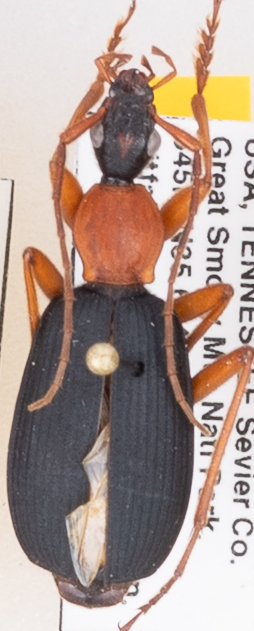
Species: Galerita bicolor
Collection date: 2019-05-28
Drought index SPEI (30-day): -0.17
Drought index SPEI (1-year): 2.09
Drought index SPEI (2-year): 2.09